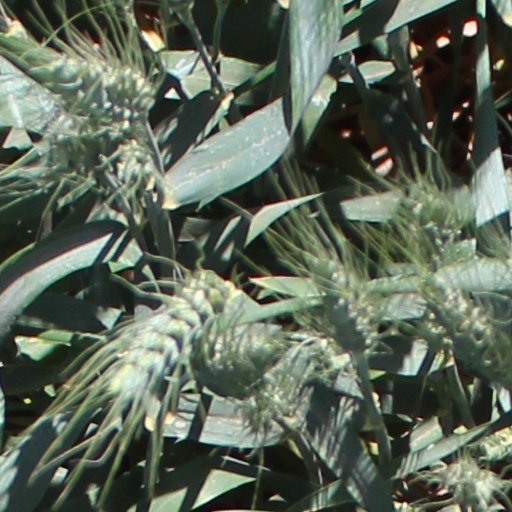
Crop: wheat